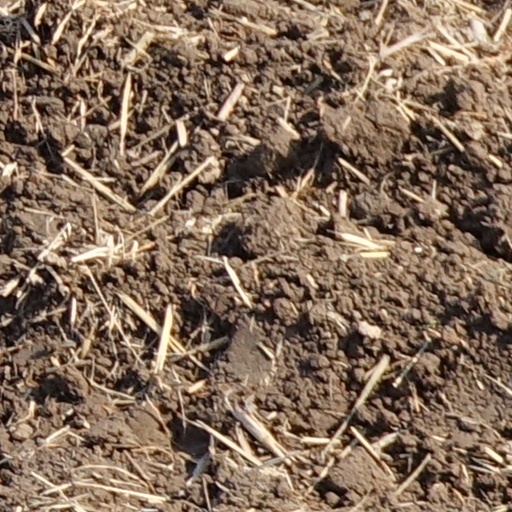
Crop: wheat